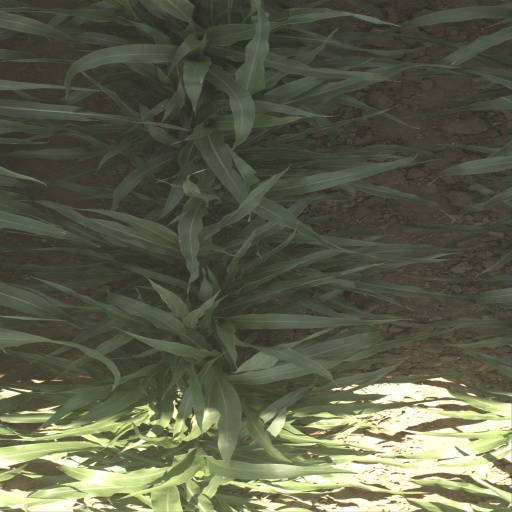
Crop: sorghum